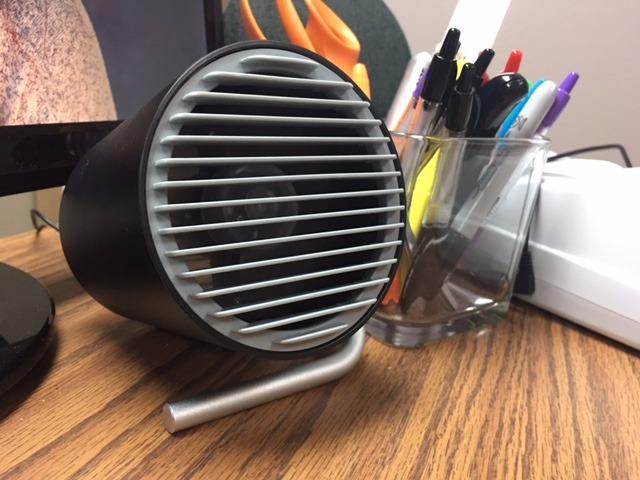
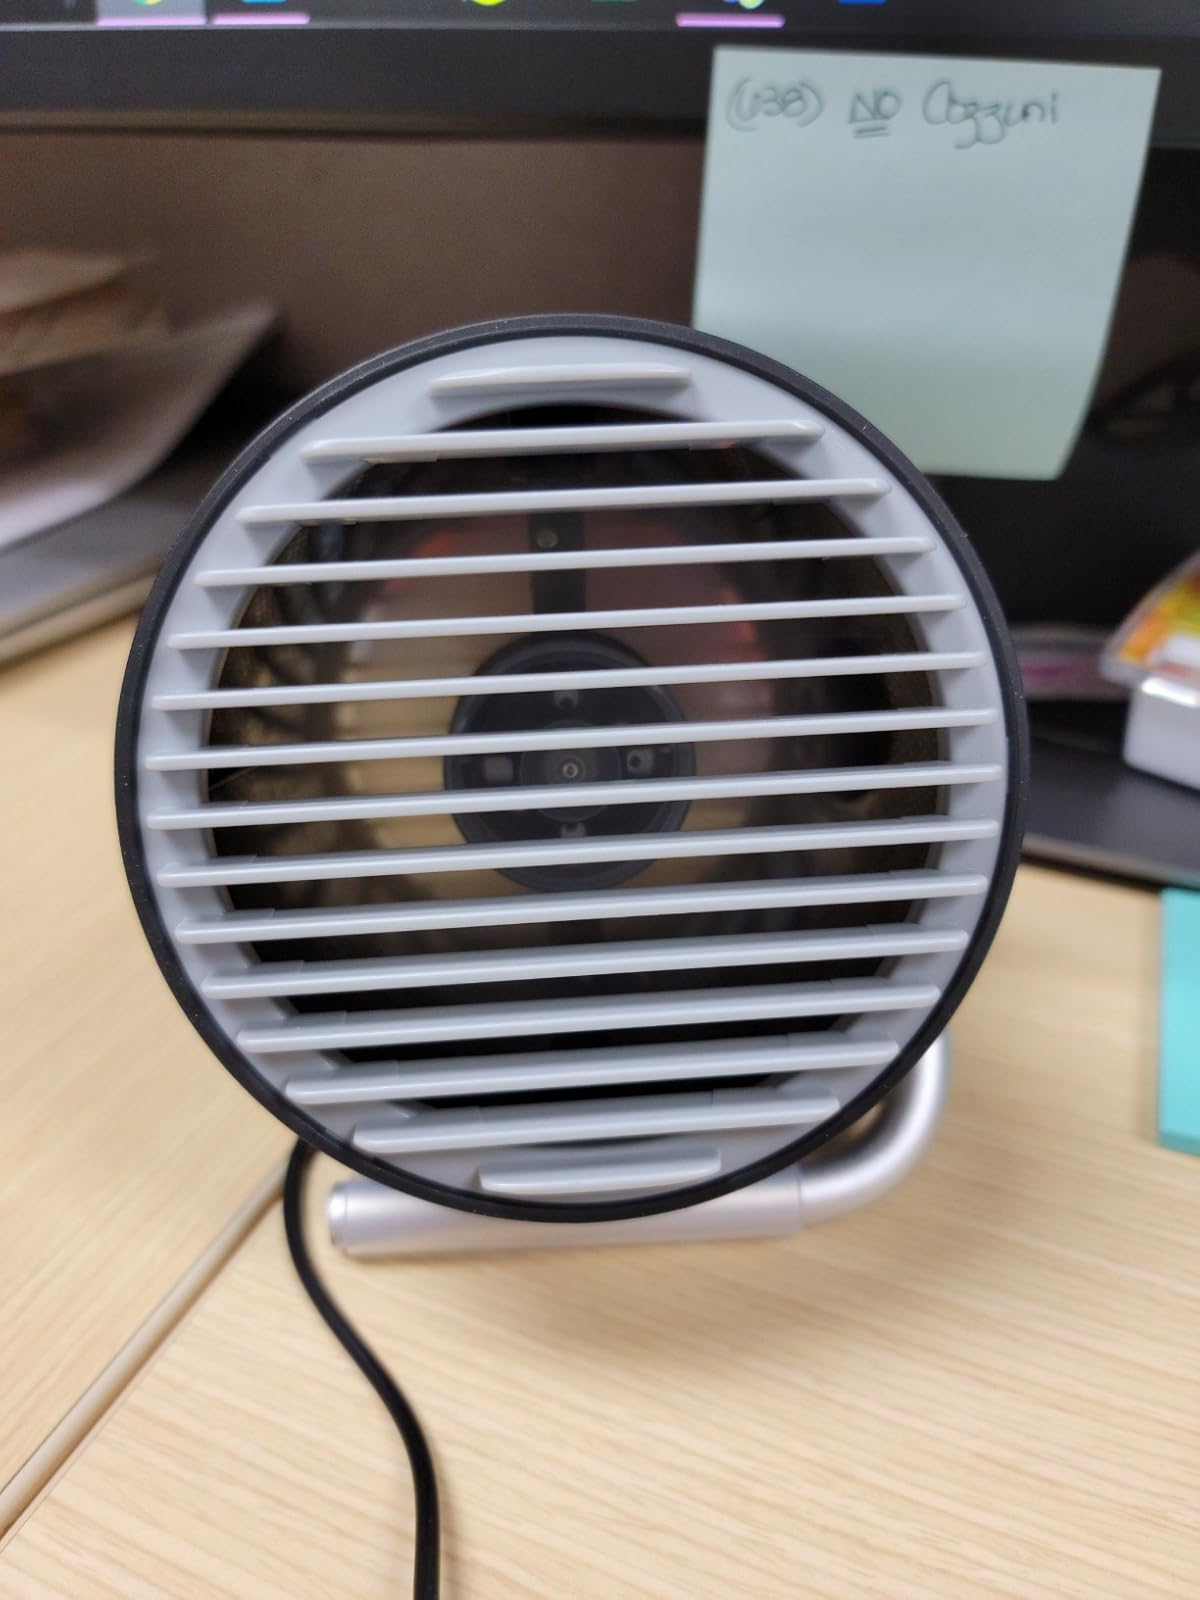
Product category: fan
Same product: yes